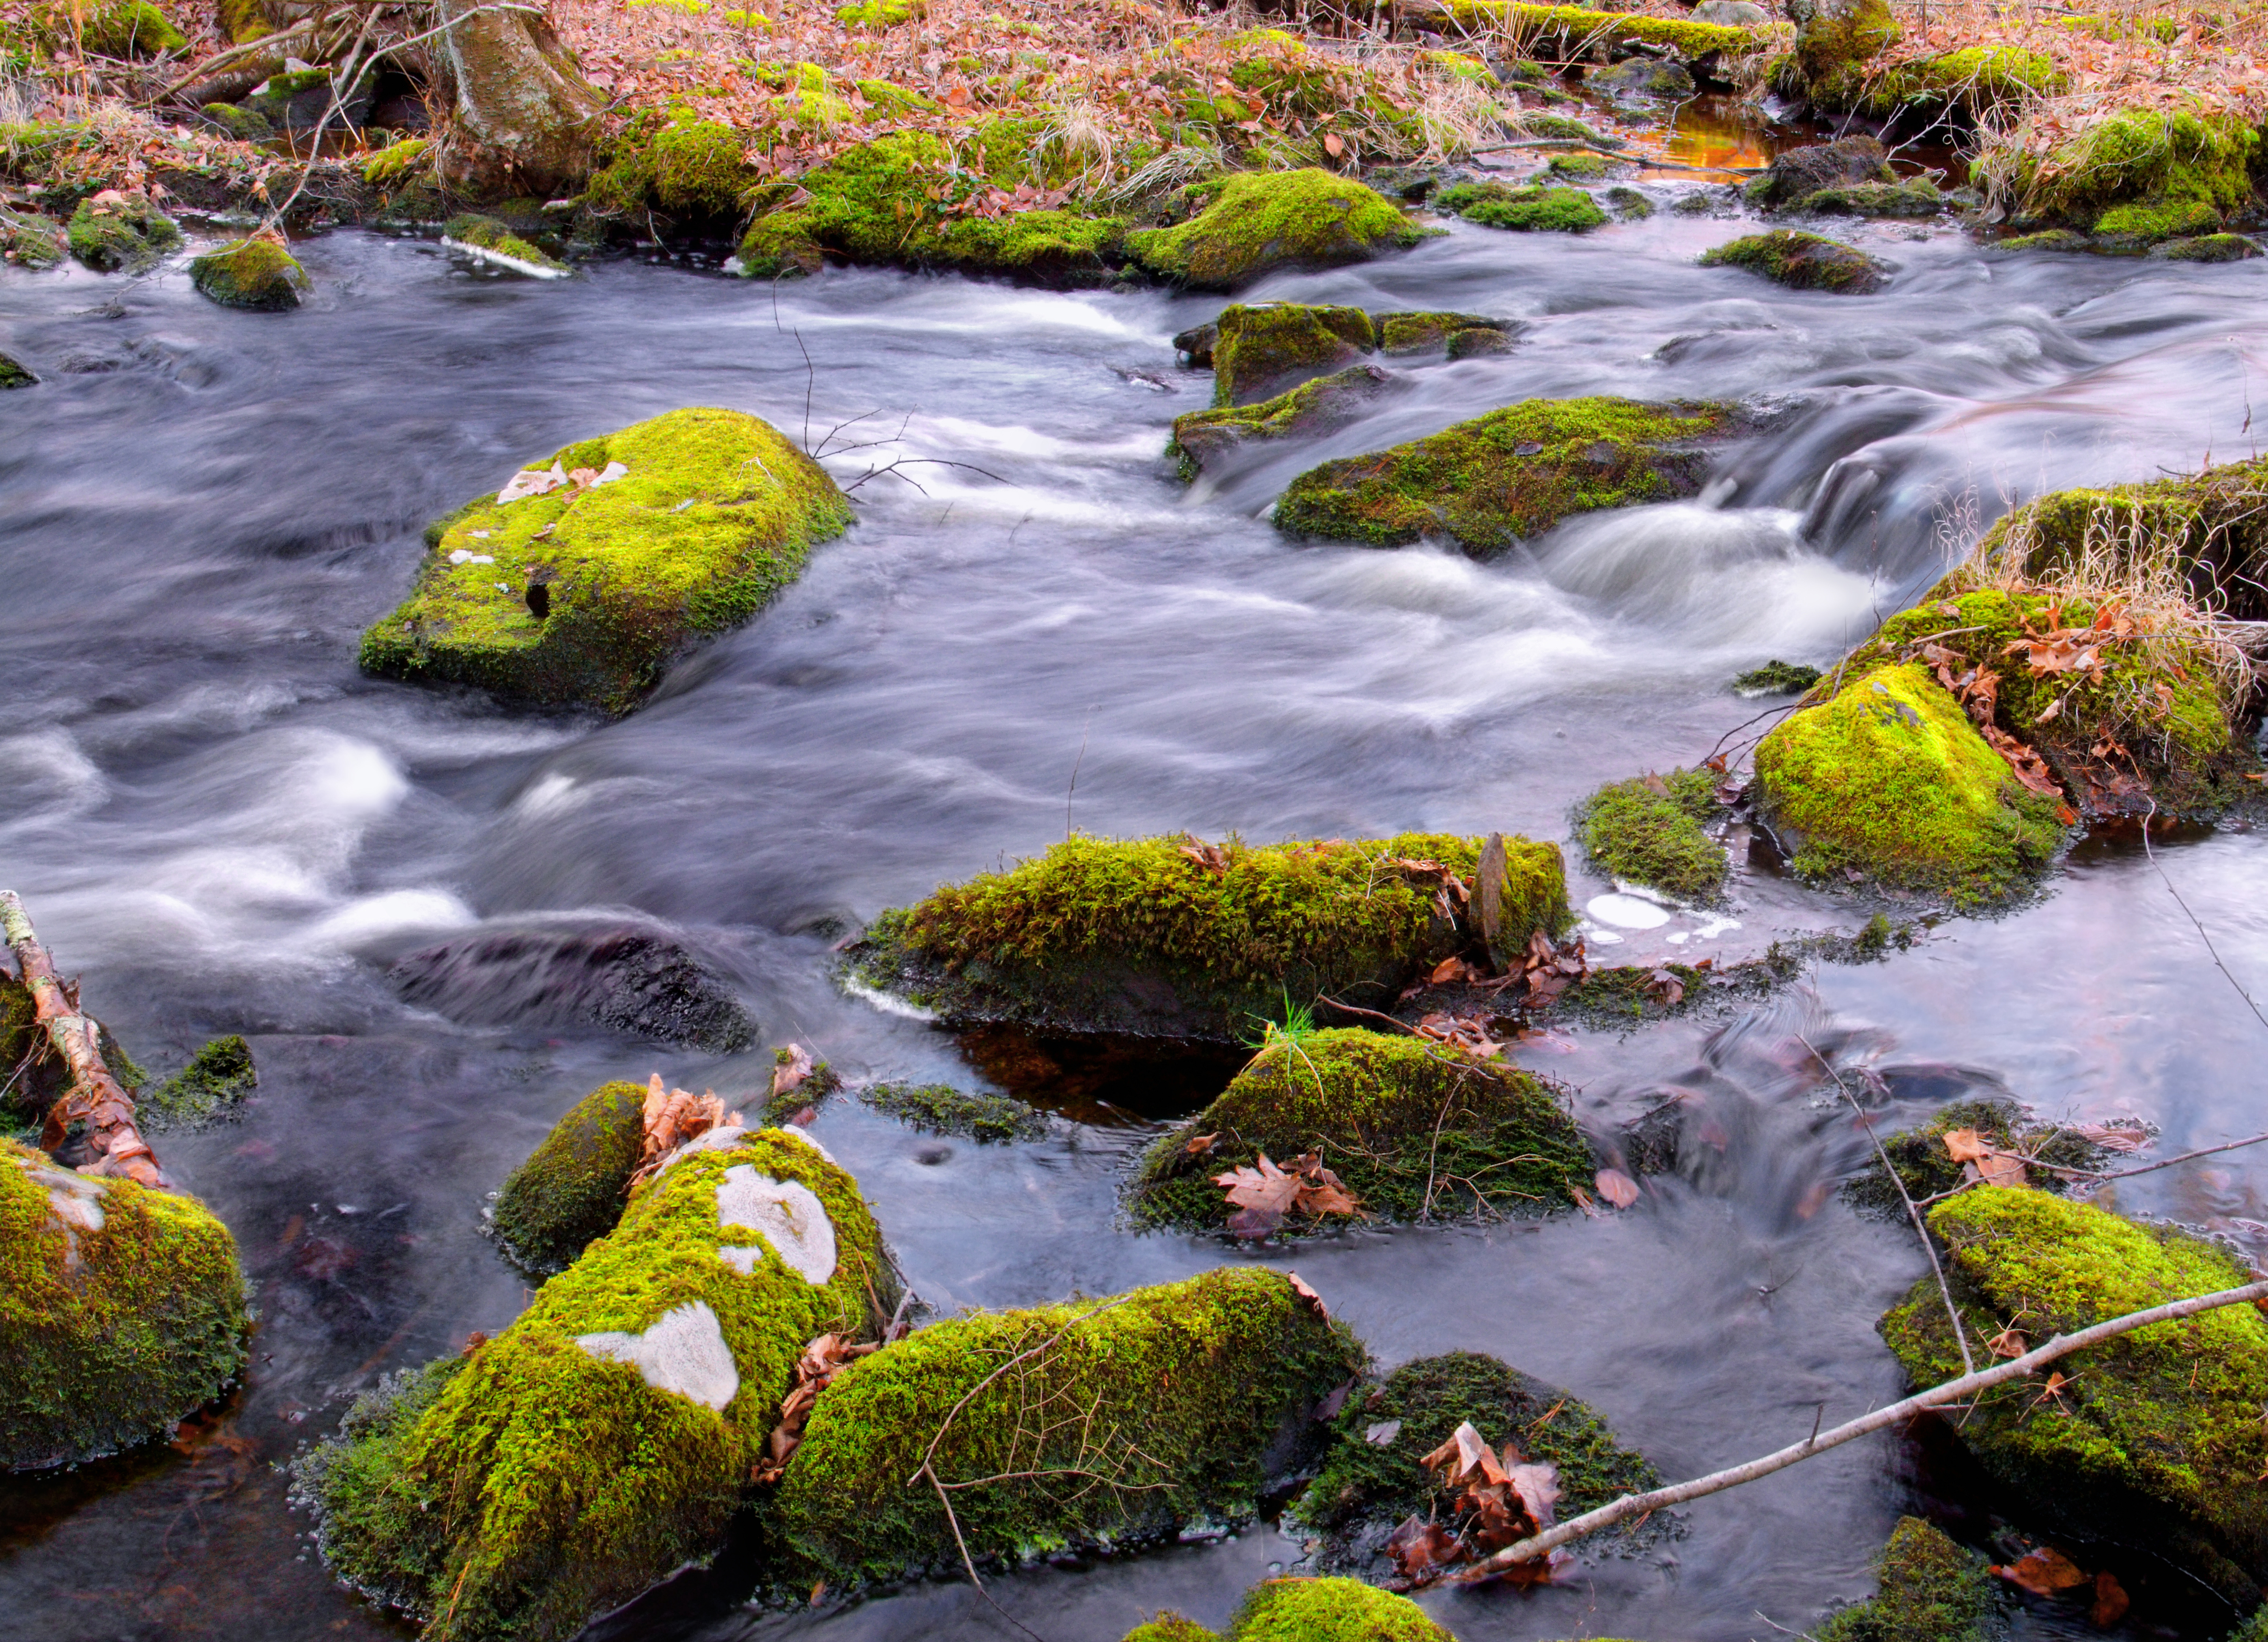
landscape, nature, rock, creek, wilderness, leaf, flower, river, moss, stream, autumn, rapid, body of water, rocks, creativecommons, poconos, pikecounty, cascades, pennsylvania, delawarestateforest, sprucerun, water feature, watercourse, landform, geographical feature